Umberto Piersanti

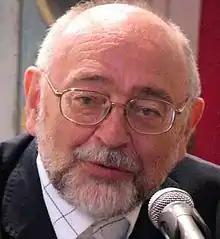
Image of Piersanti Umberto during a conference, is an Italian poet

Umberto Piersanti (born February 26, 1941) is an Italian poet, prose writer, professor of sociology of literature at the University of Urbino, in Italy, and editor of the literary revue "Pelagos".